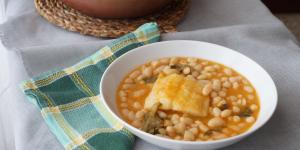
potaje de alubias con bacalao